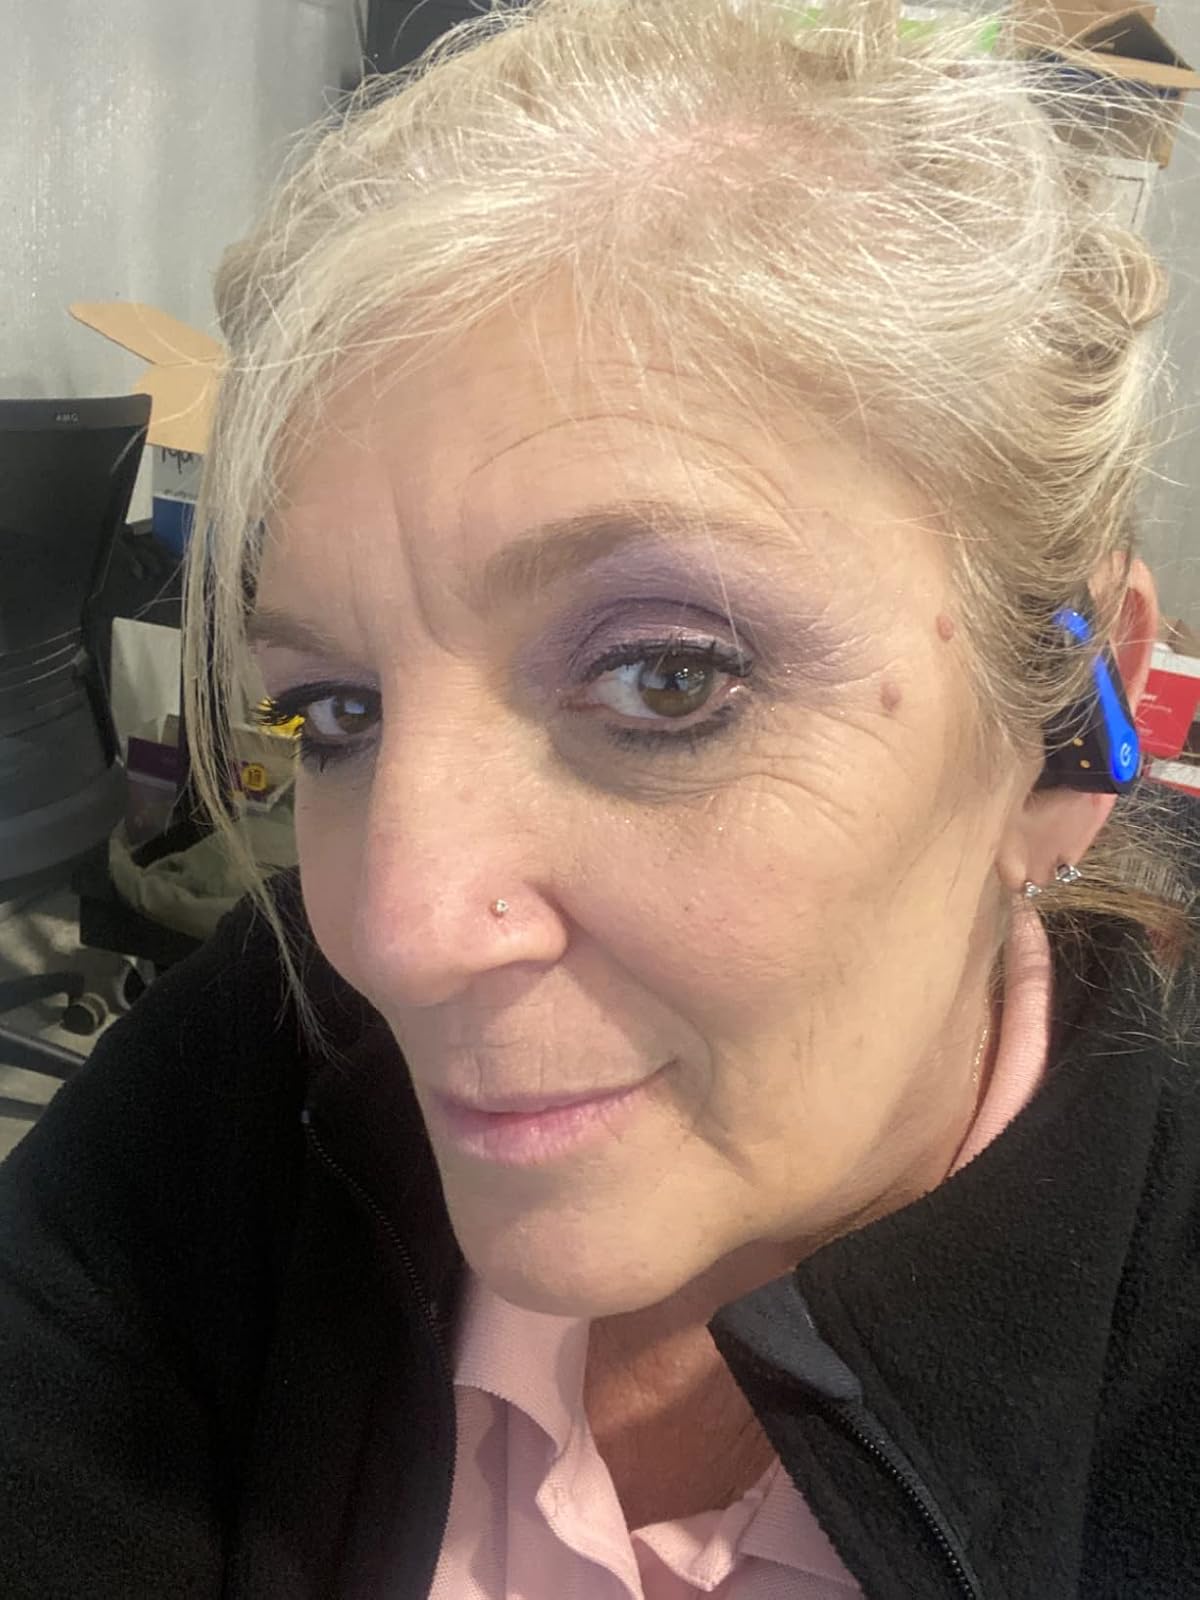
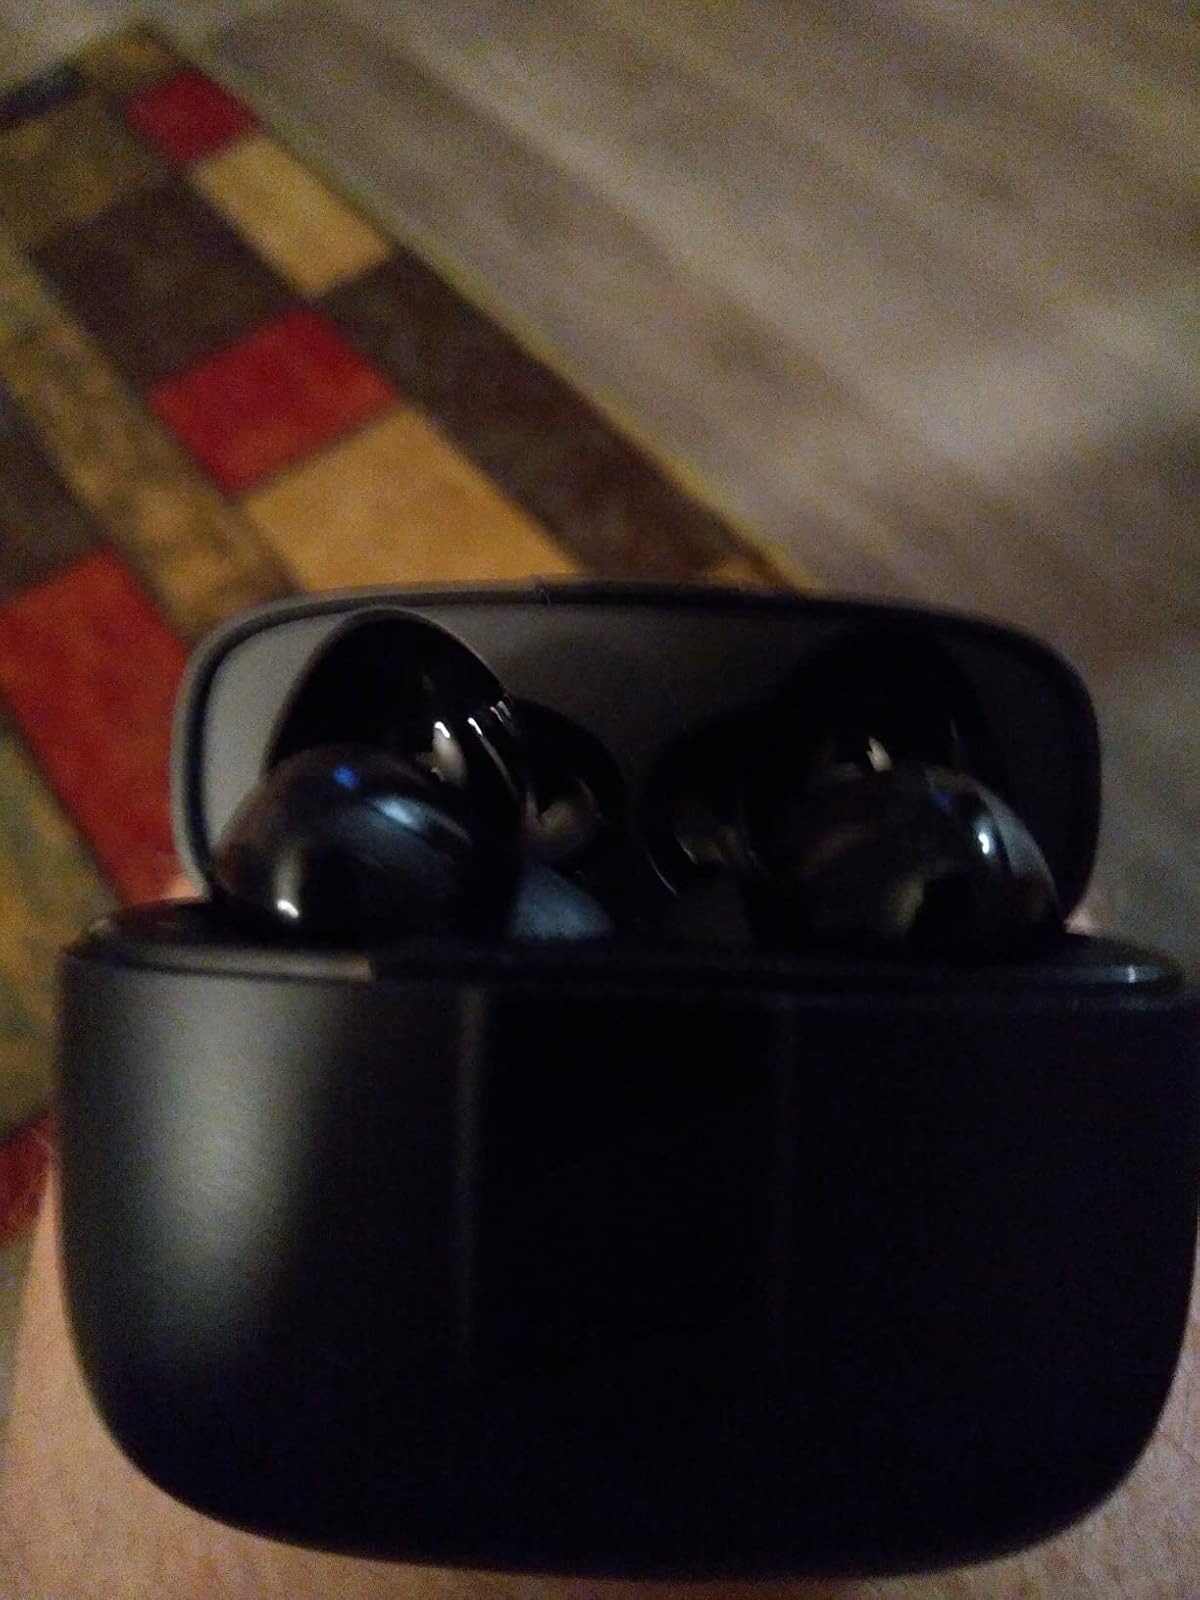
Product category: earbuds
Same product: no